Wildlife of Egypt

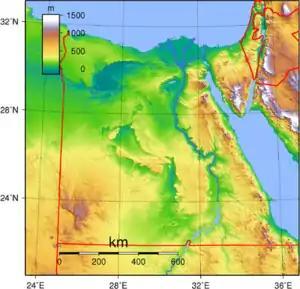
Topographical map of Egypt

Egypt is bordered by the Mediterranean Sea to the north, Libya to the west and Sudan to the south. To the east lies the Red Sea, and the Sinai Peninsula, the Asian part of the country, which is bordered by the Gaza Strip and Israel. Egypt is a transcontinental nation, providing a land bridge between Africa and Asia. This is traversed by the Suez Canal which connects the Mediterranean Sea with the Indian Ocean by way of the Red Sea. This results in the flora and fauna having influences from both Africa and Asia, and the marine life from both the Atlantic / Mediterranean Sea and the Red Sea / Indian Ocean.